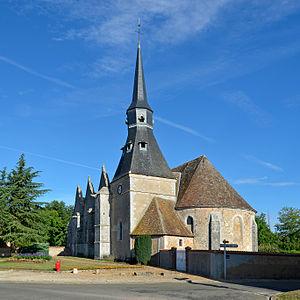
Eglise paroissiale Notre-Dame - Alluyes, Eure-et-Loir
Cet article recense les monuments historiques d'Eure-et-Loir, en France.
Alluyes est une commune française située dans le département d'Eure-et-Loir en région Centre-Val de Loire.